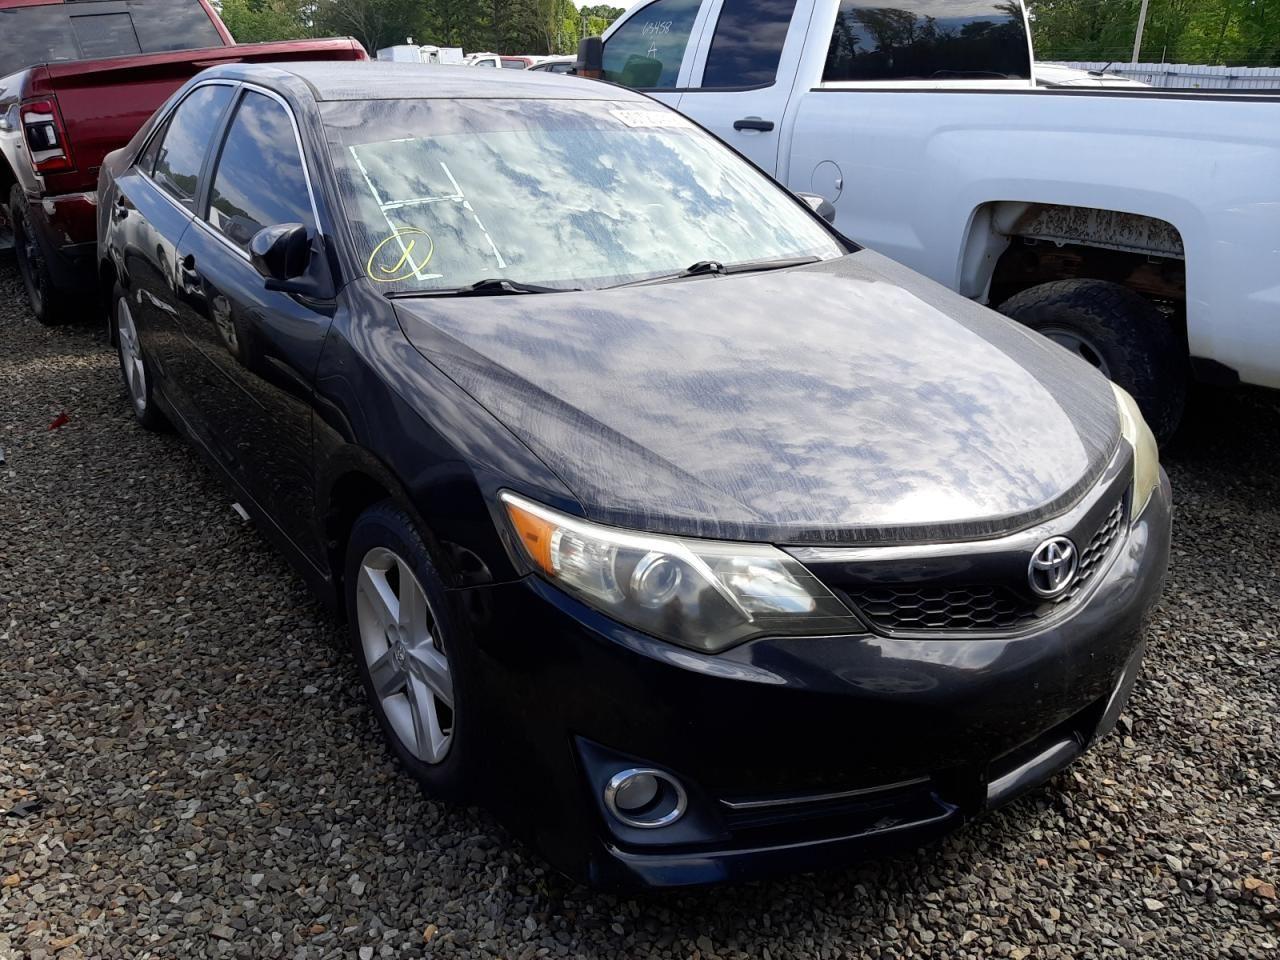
Aucun dommage détecté.
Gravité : aucun